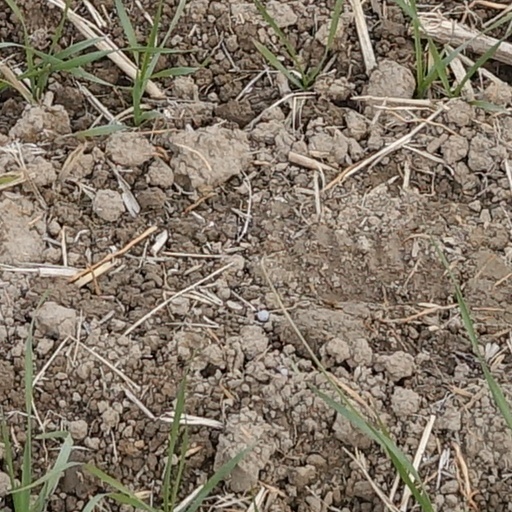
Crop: wheat